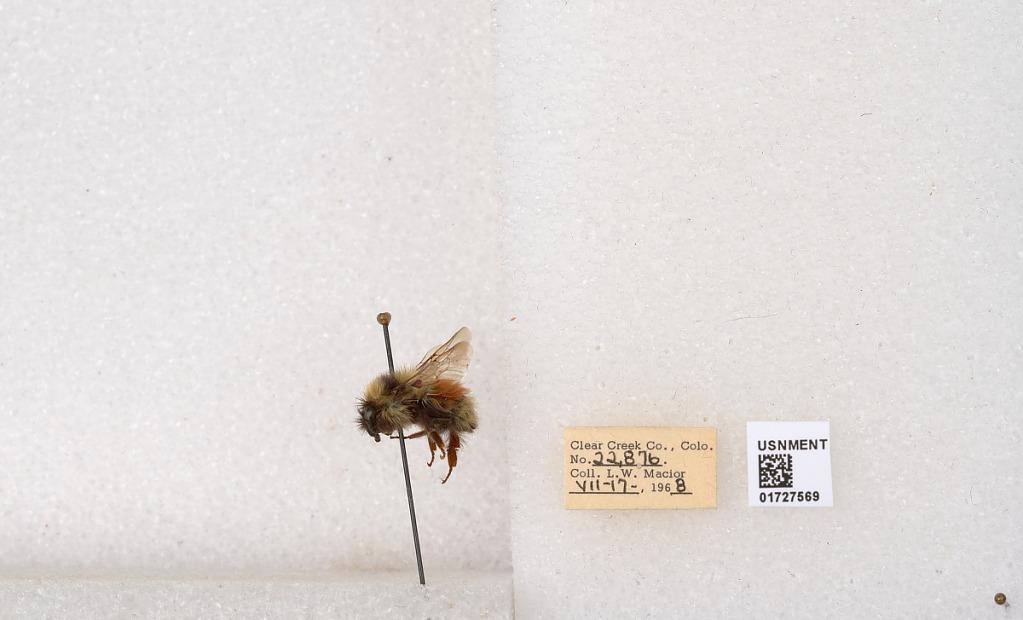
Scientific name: Bombus (Pyrobombus) sylvicola Kirby
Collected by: L. Macior
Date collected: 1968-7-17
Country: United States
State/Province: Colorado
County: Clear Creek
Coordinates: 39.6891, -105.644